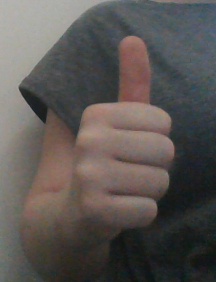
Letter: aleff